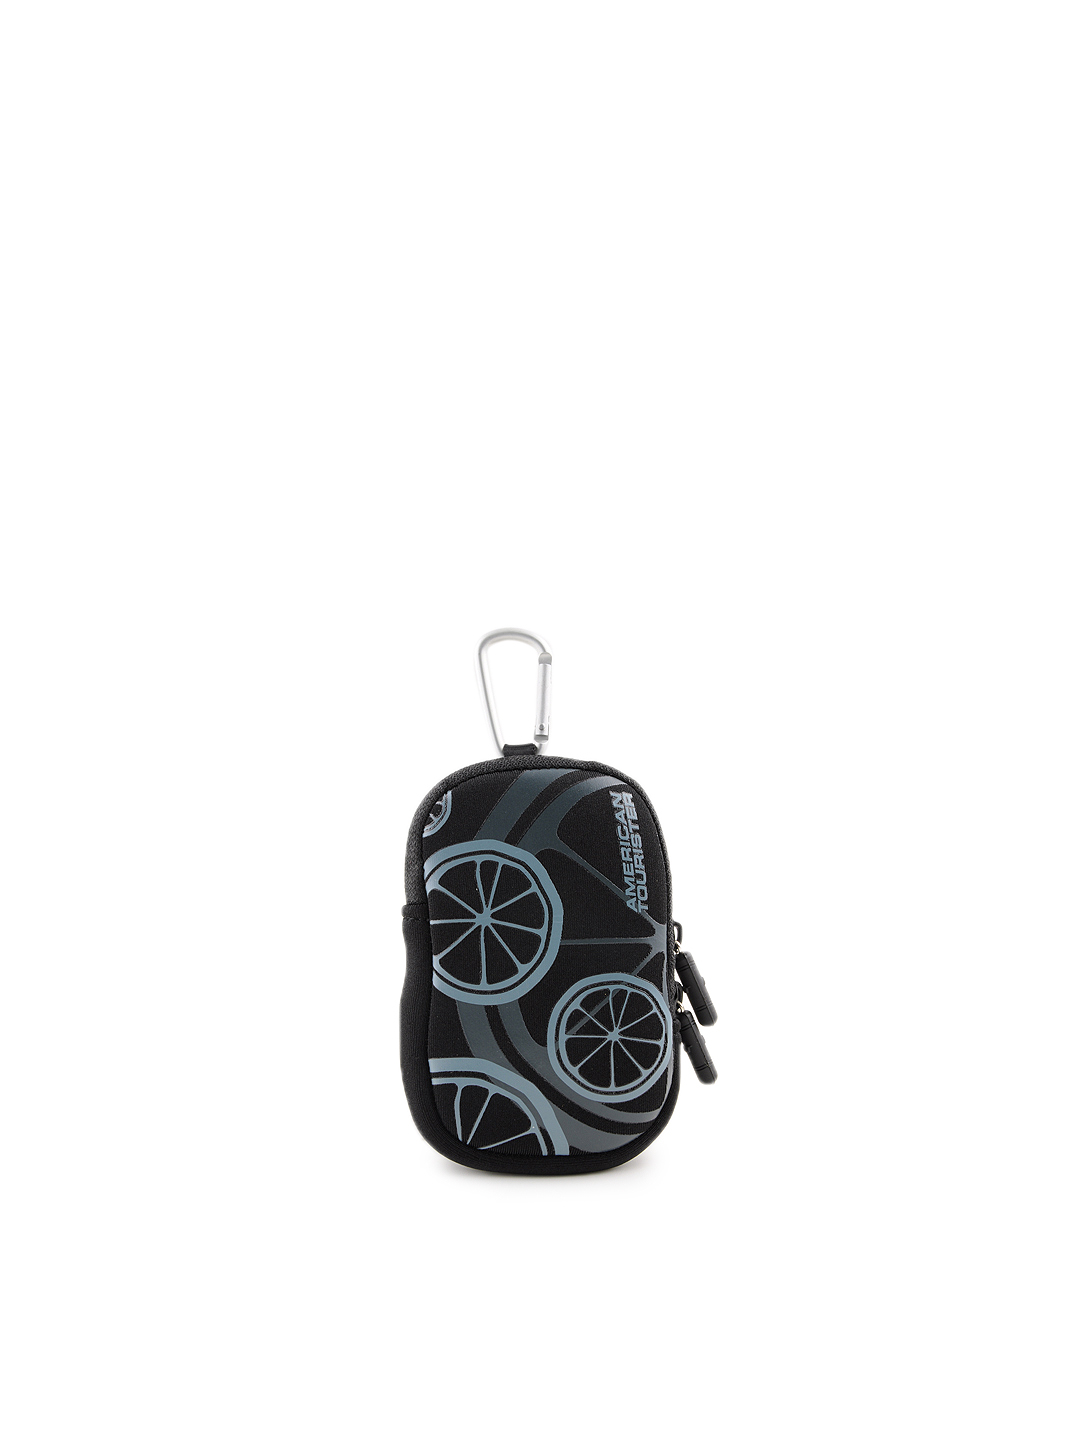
American Tourister Unisex Black Camera Bag
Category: Accessories / Bags / Mobile Pouch
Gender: Unisex
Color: Black
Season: Summer 2012
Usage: Casual